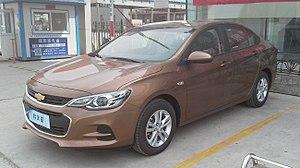
La Chevrolet Cavalier était la version de Chevrolet de la plate-forme J-Body de la General Motors, plate-forme qui était aussi utilisée pour les modèles Pontiac J-2000, la Cadillac Cimarron, la Oldsmobile Firenza et la Buick Skyhawk en Amérique du Nord. Ailleurs dans le monde, cette plate-forme était utilisée pour les modèles Opel Ascona C, la Vauxhall Cavalier Mk.2, la Holden Camira, la Chevrolet Monza et la Isuzu Aska. La plate-forme J a été introduite en 1981 pour les modèles 1982, et à l'exception de différences cosmétiques, mécaniques et de la discontinuation de certains modèles, la plate-forme fut principalement inchangée au cours des années. La Cavalier était supposée être discontinuée en 2004 mais des retards avec la production de la Chevrolet Cobalt ont fait qu'elle est restée en vente jusqu'en 2005.